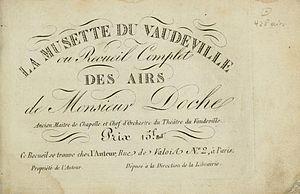
Page de titre de La musette du vaudeville recueil de 428 airs de Joseph-Denis Doche ancien chef d'orchestre au Théâtre du Vaudeville.
On appelait jadis en France recueil de timbres, un recueil d'airs de musique sur lesquels on pouvait placer des chansons. Cette pratique était autrefois fréquente, notamment dans les goguettes.
Joseph-Denis Doche dit Doche père est un maître de chapelle, chef d'orchestre et compositeur de musique français.